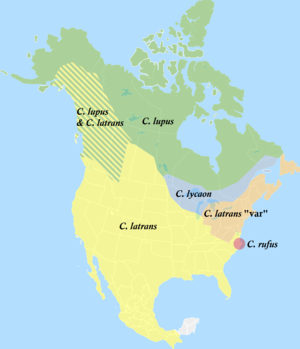
Le Loup rouge ou Loup roux est un Canidé en danger critique d'extinction. Il doit son nom à la couleur de son pelage et vit en Amérique du Nord. Il subsiste des doutes sur ses origines et le Loup rouge est tantôt considéré comme une espèce à part entière, tantôt comme une sous-espèce du Loup gris, parfois seulement comme un hybride entre le Loup gris et le Coyote.